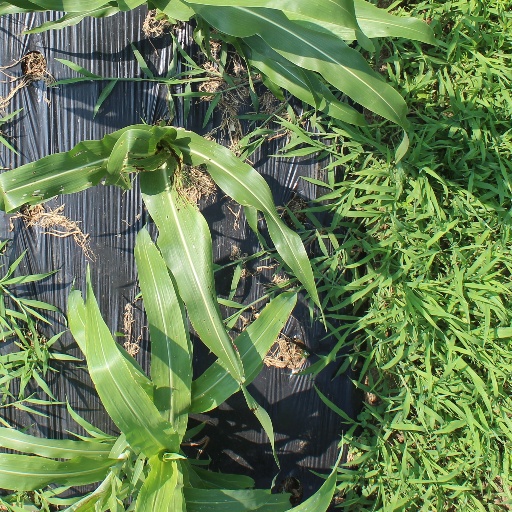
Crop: sorghum